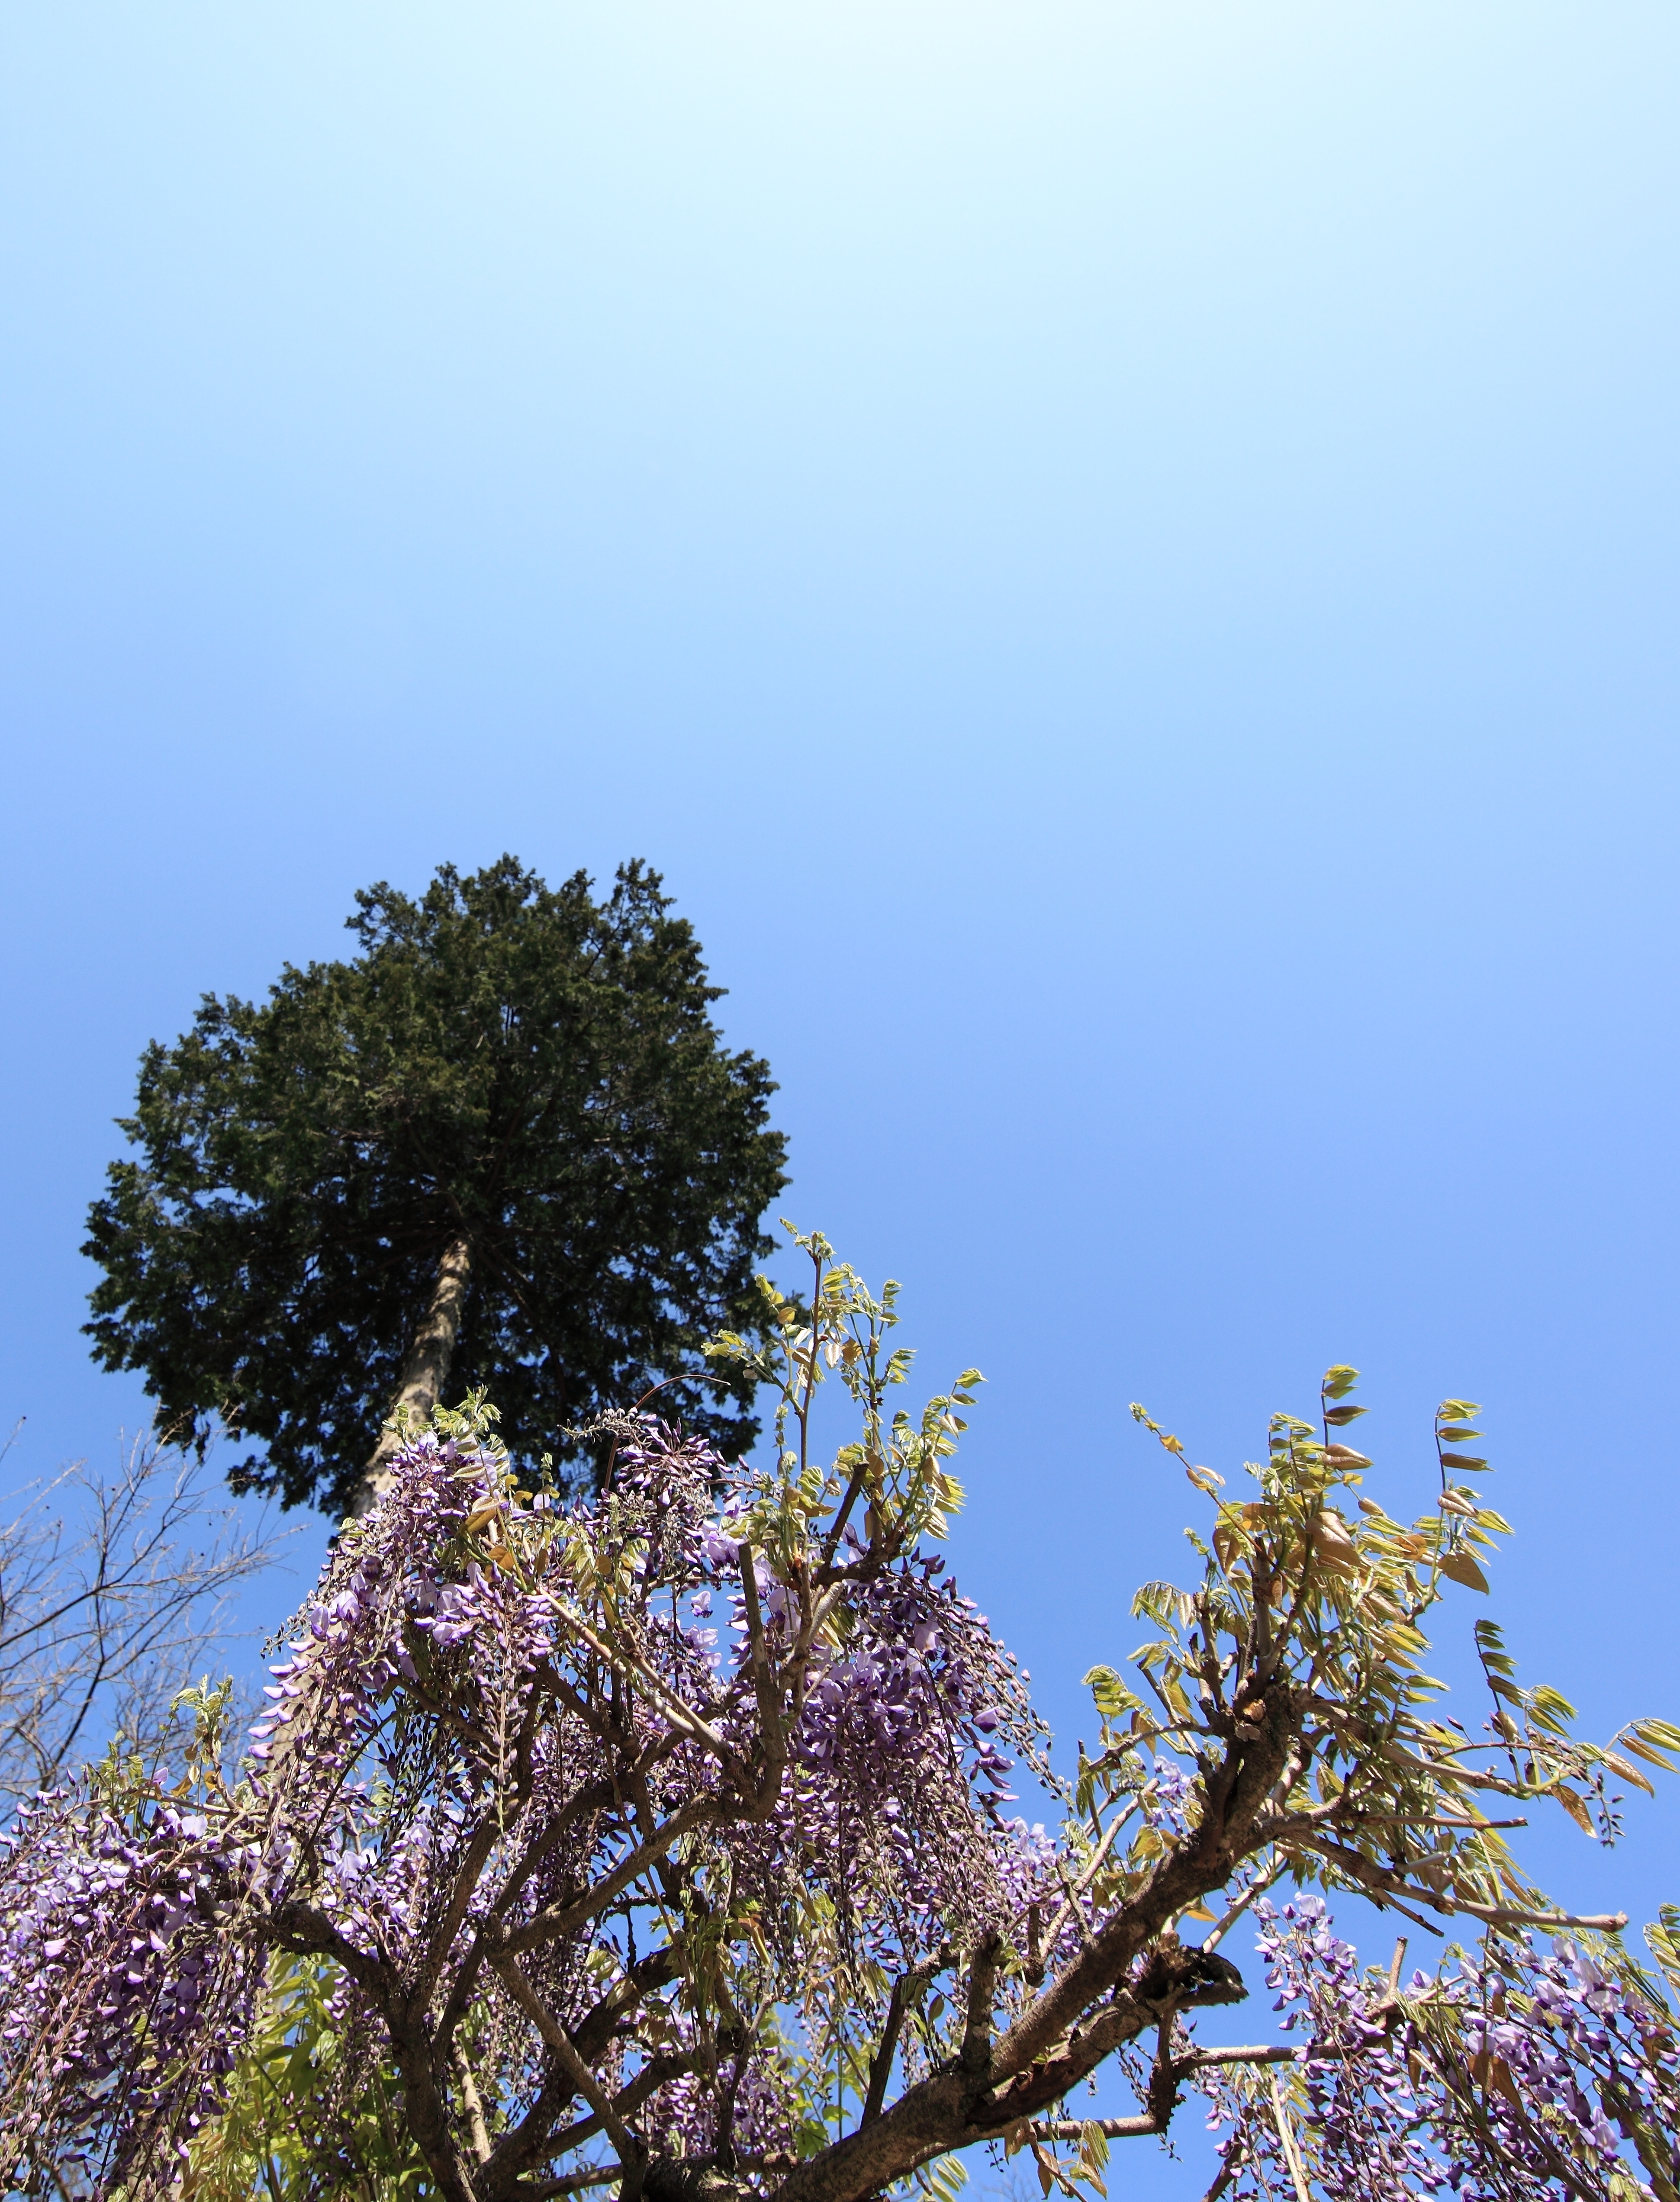
tree, nature, branch, blossom, plant, sky, sunlight, leaf, flower, high, autumn, botany, blue, flora, temple, japanese, 5d, hires, markii, wisteria, hi, res, resolution, saitama, chichibu, daienji, floribunda, woody plant